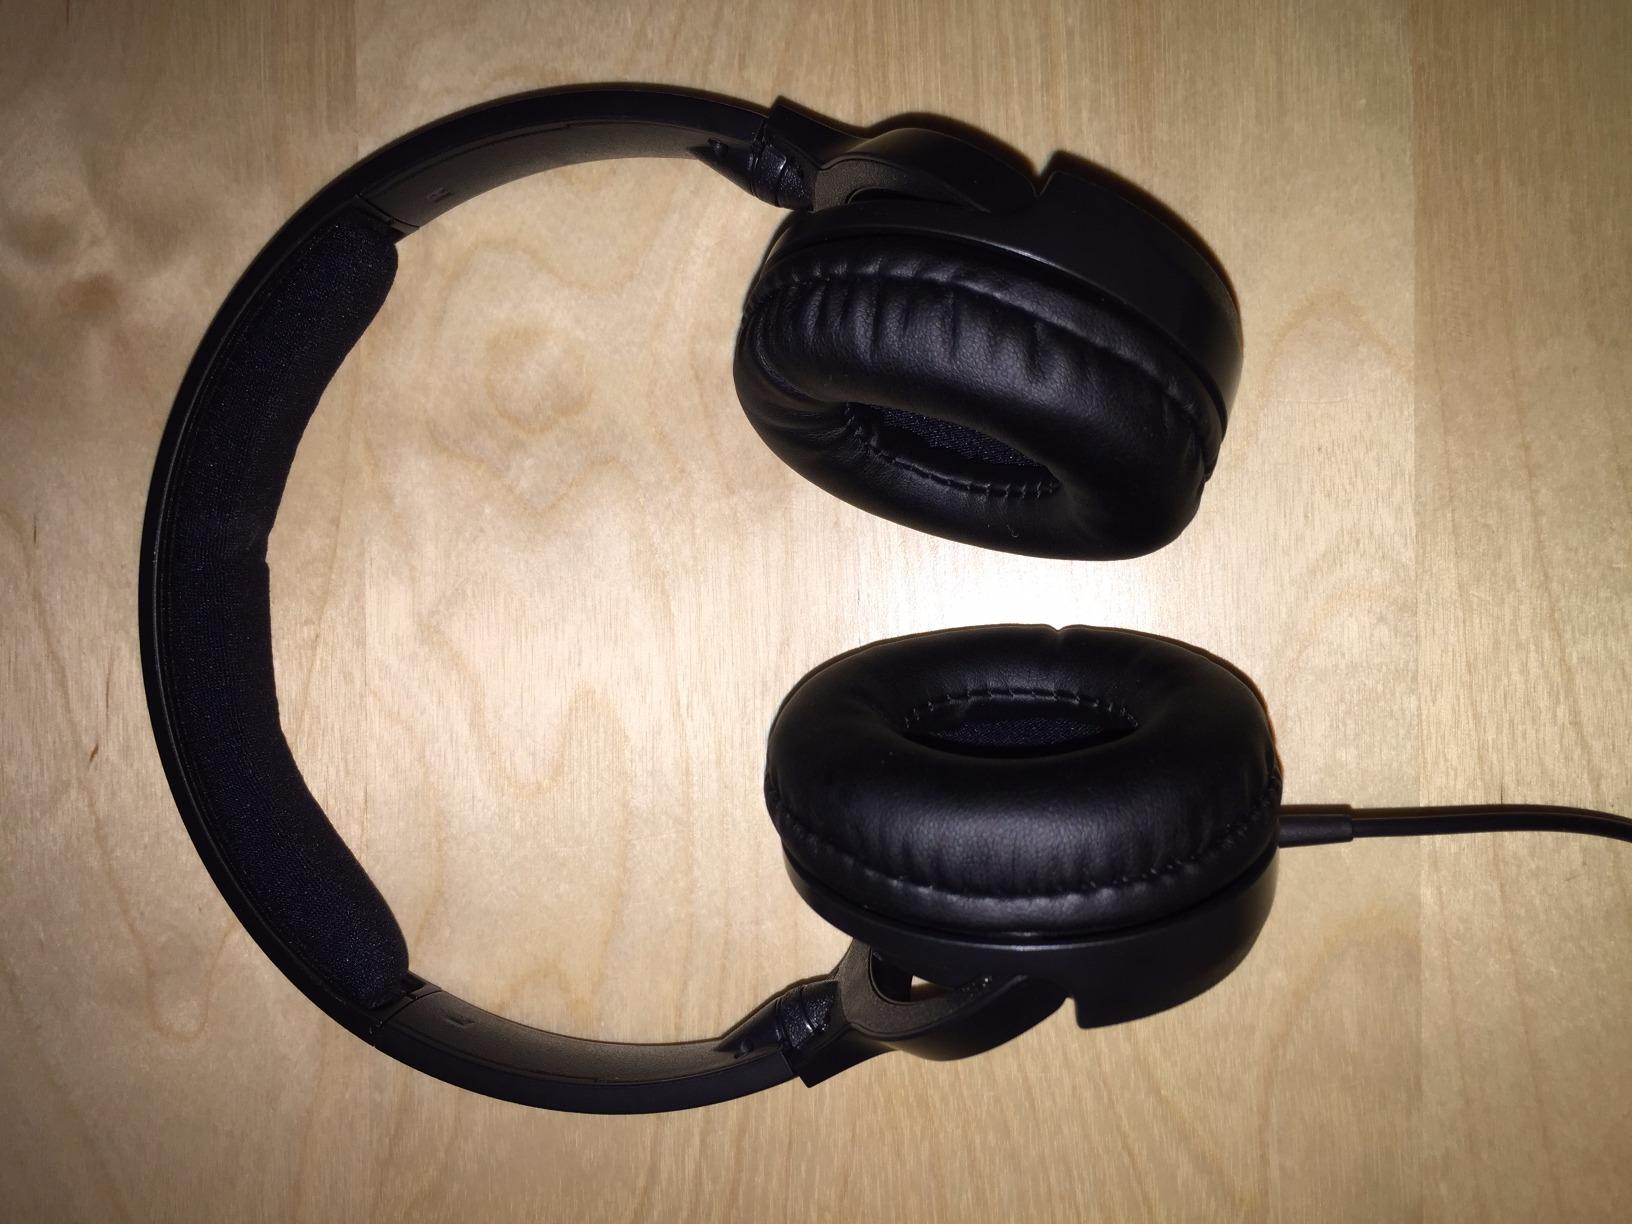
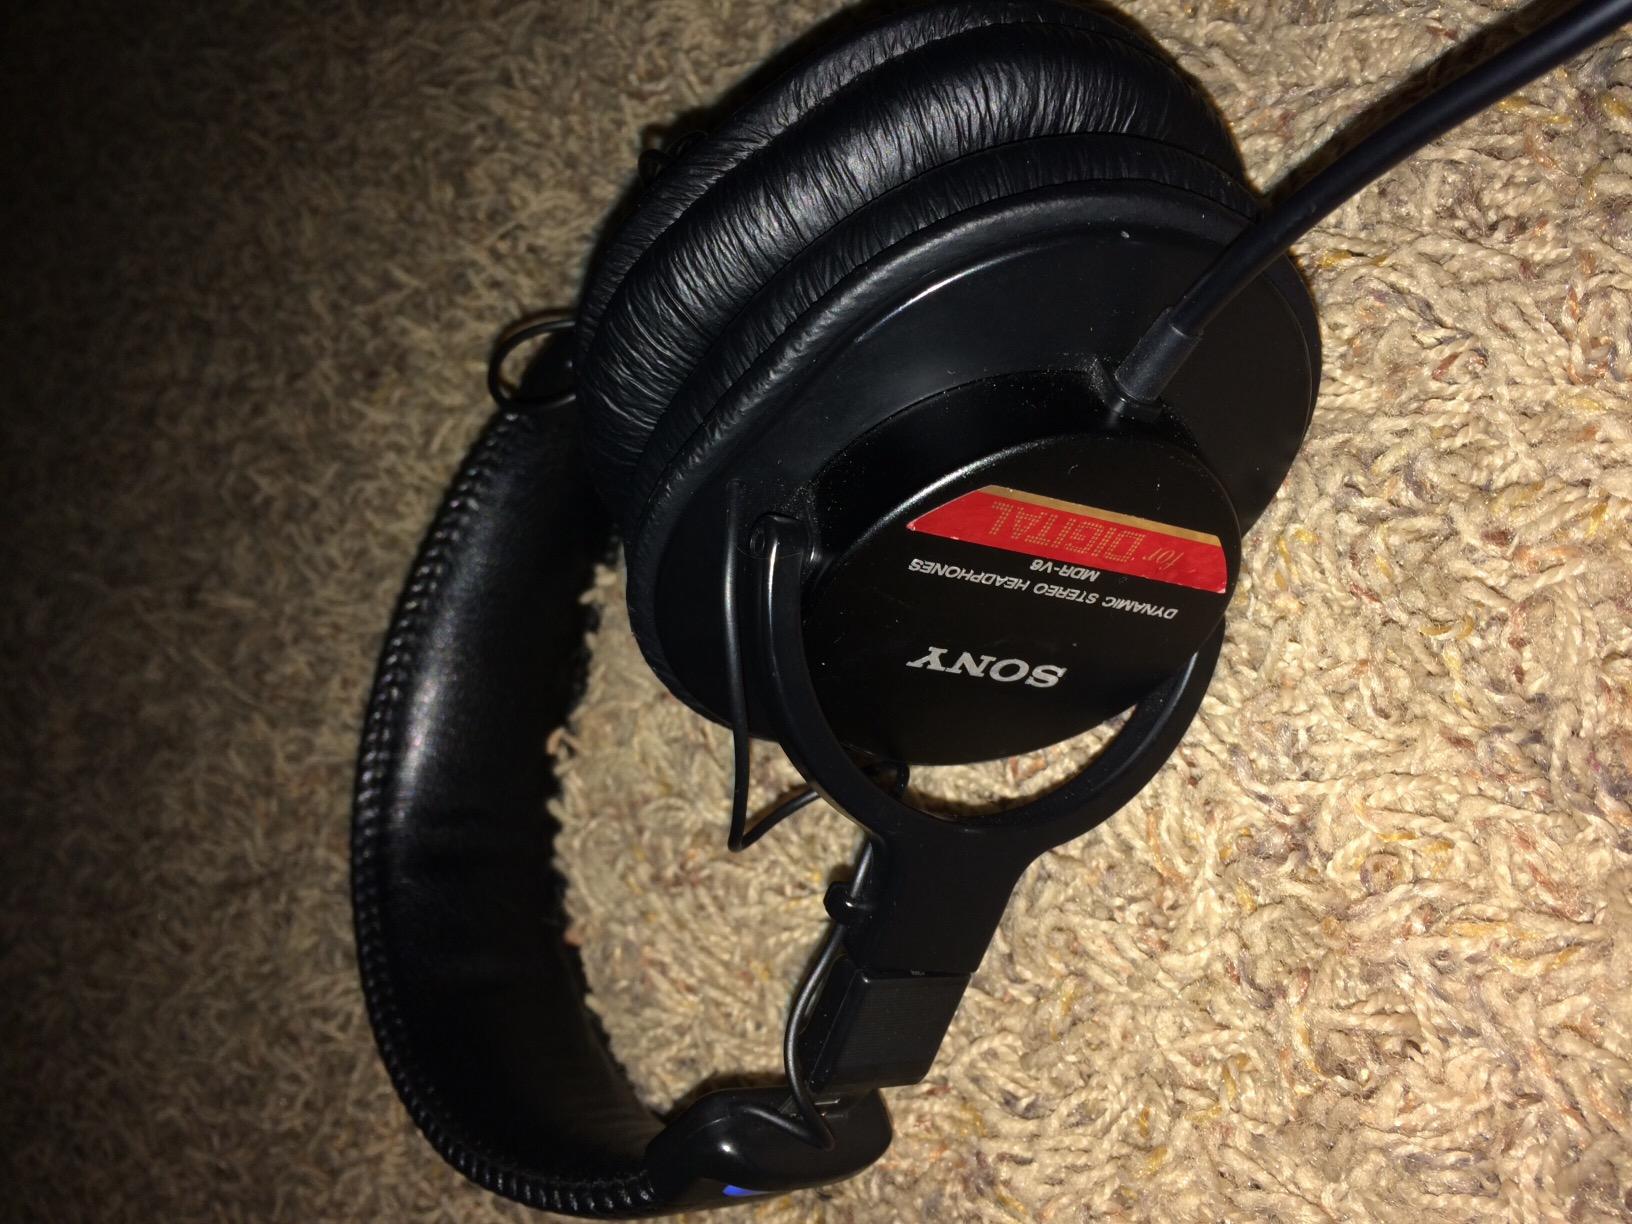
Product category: headphones
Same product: no